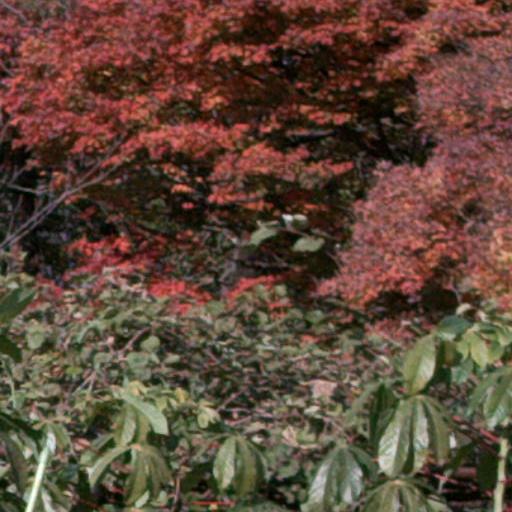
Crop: cassava